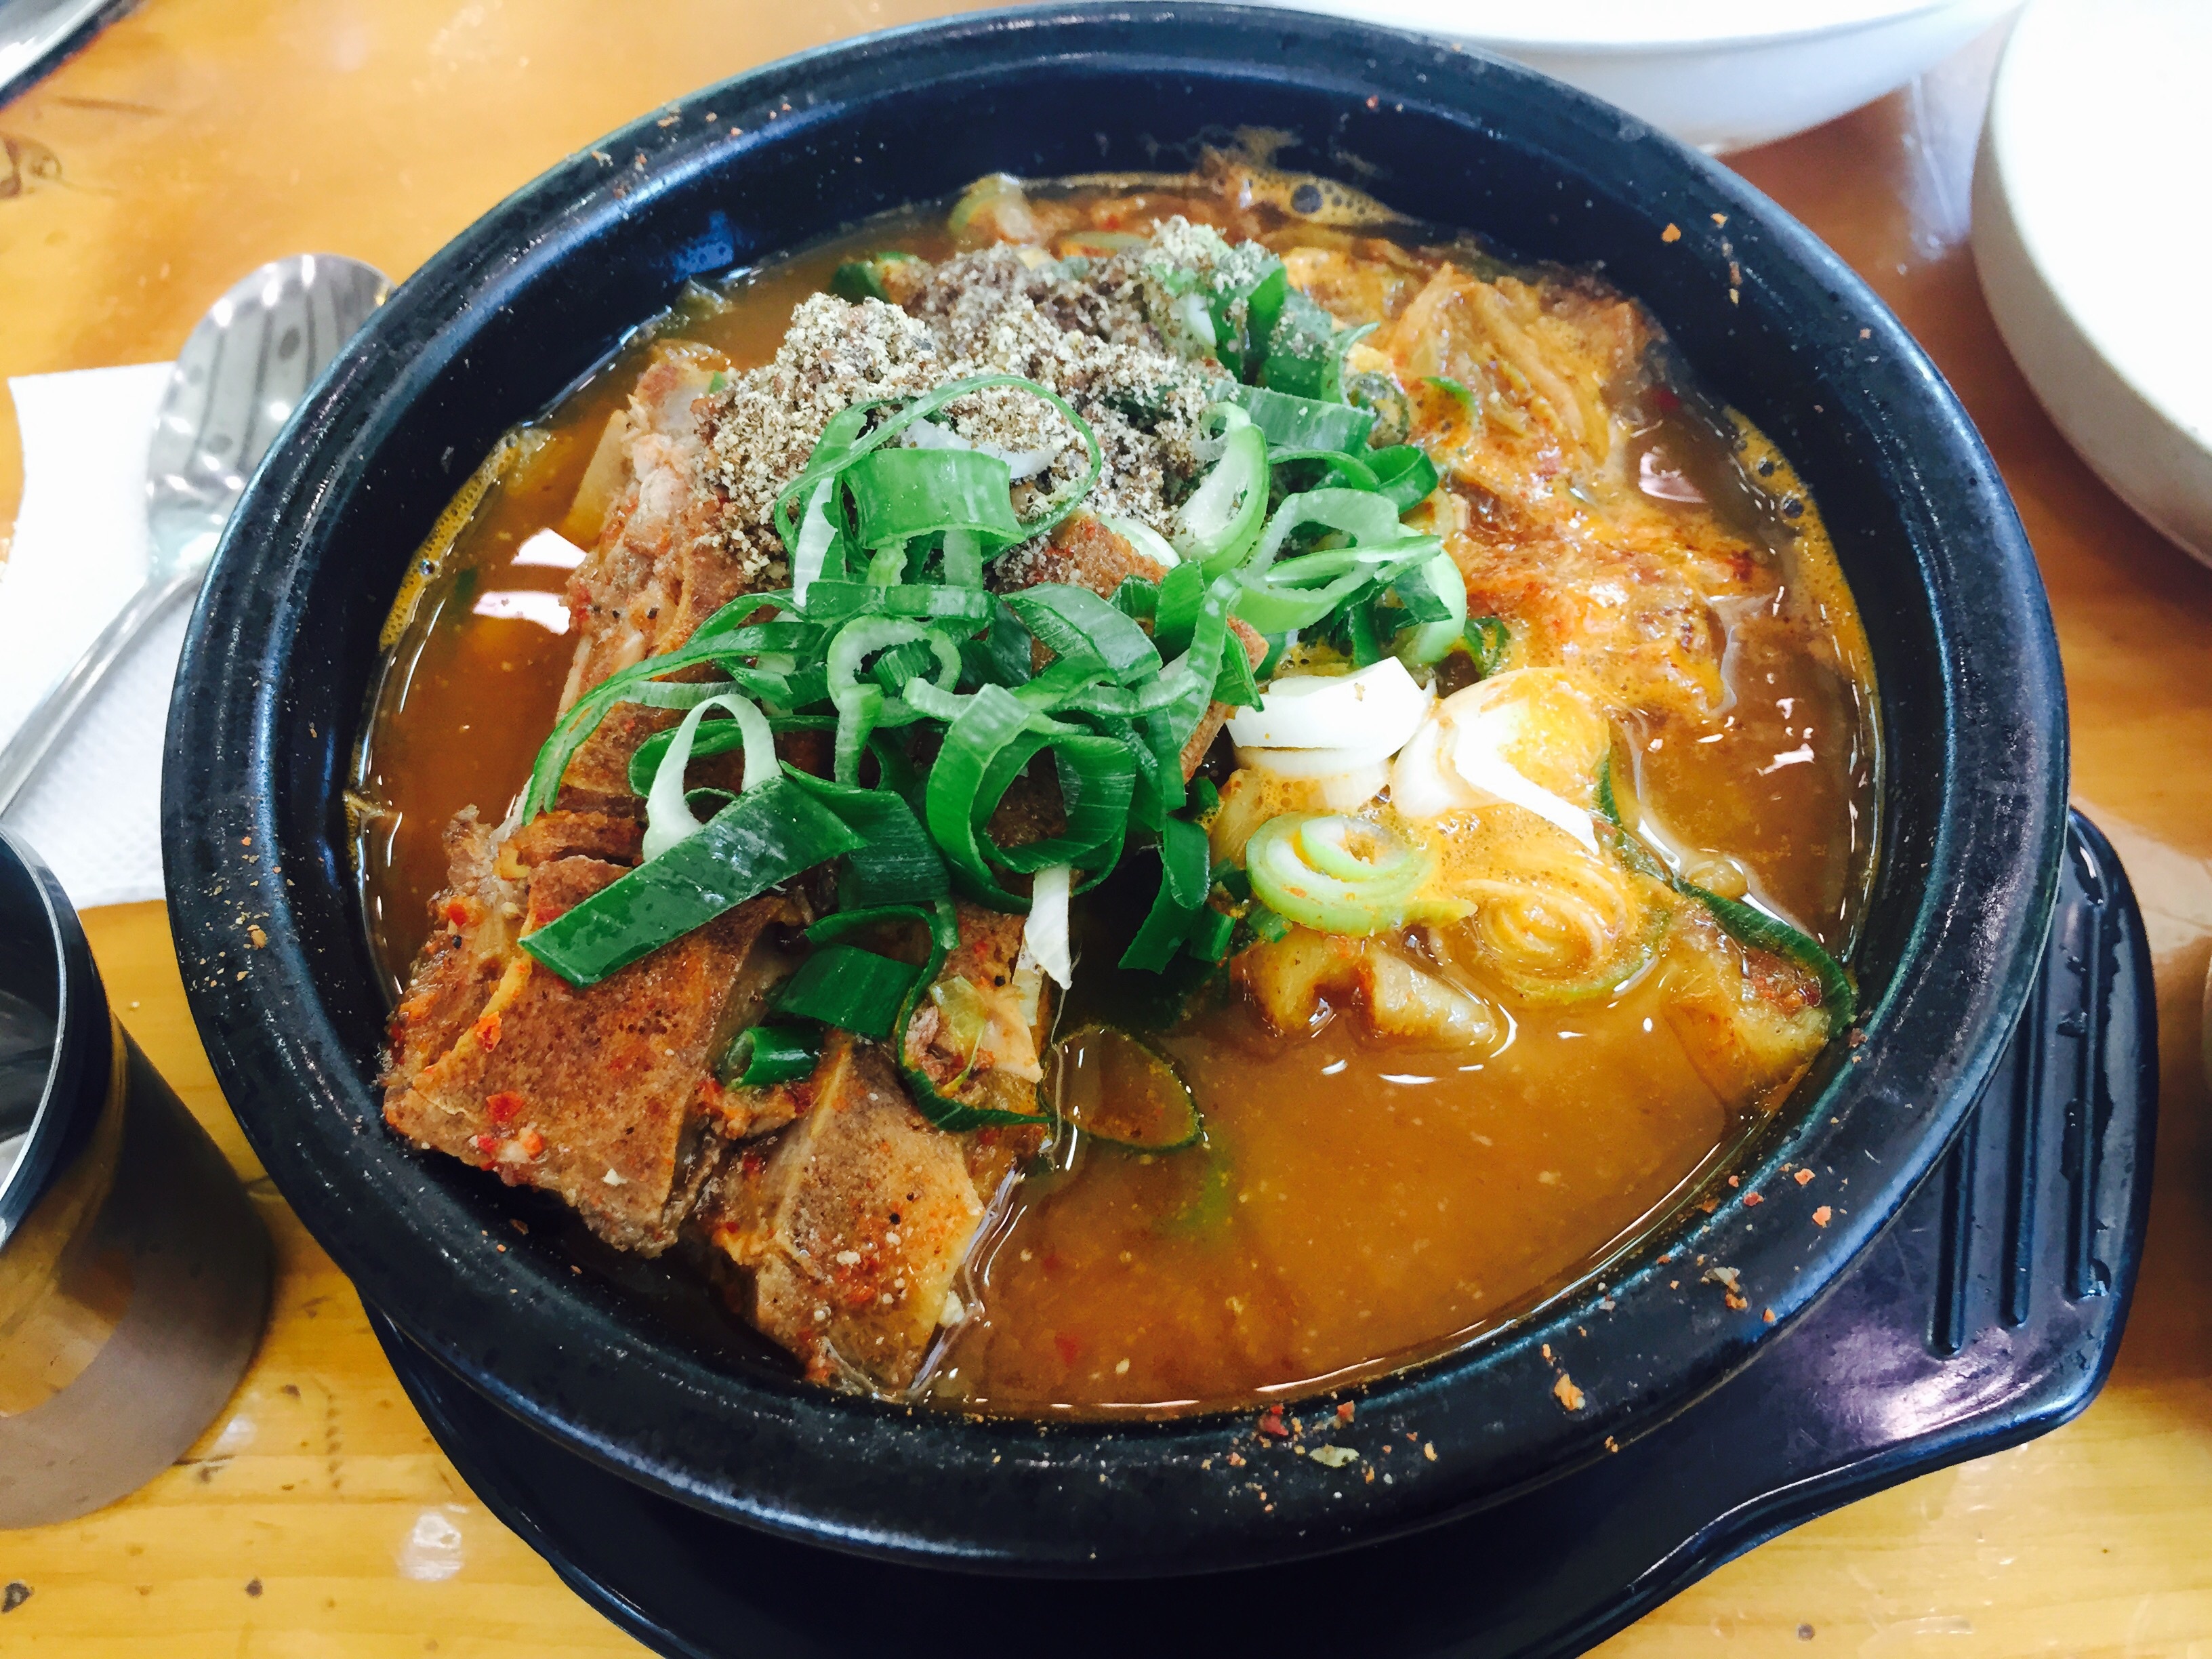
pot, dish, food, cooking, produce, eat, cuisine, delicious, soup, noodle, spine, asian food, dining, hot, delicious food, dining room, curry, republic of korea, haejangguk, laksa, chinese food, bone haejangguk, gamjatang, haejang, noodle soup, sundubu jjigae, kimchi jjigae, jjigae, lamian, b n b hu